Exoenzyme

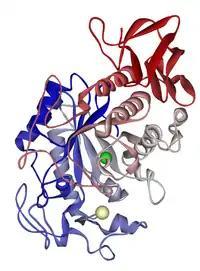
Pancreatic alpha-amylase 1HNY

Amylases are a group of extracellular enzymes (glycoside hydrolases) that catalyze the hydrolysis of starch into maltose. These enzymes are grouped into three classes based on their amino acid sequences, mechanism of reaction, method of catalysis and their structure. The different classes of amylases are α-amylases, β-amylases, and glucoamylases. The α-amylases hydrolyze starch by randomly cleaving the 1,4-a-D-glucosidic linkages between glucose units, β-amylases cleave non-reducing chain ends of components of starch such as amylose, and glucoamylases hydrolyze glucose molecules from the ends of amylose and amylopectin. Amylases are critically important extracellular enzymes and are found in plants, animals, and microorganisms. In humans, amylases are secreted by the pancreas and salivary glands, with both sources of the enzyme required for complete starch hydrolysis.